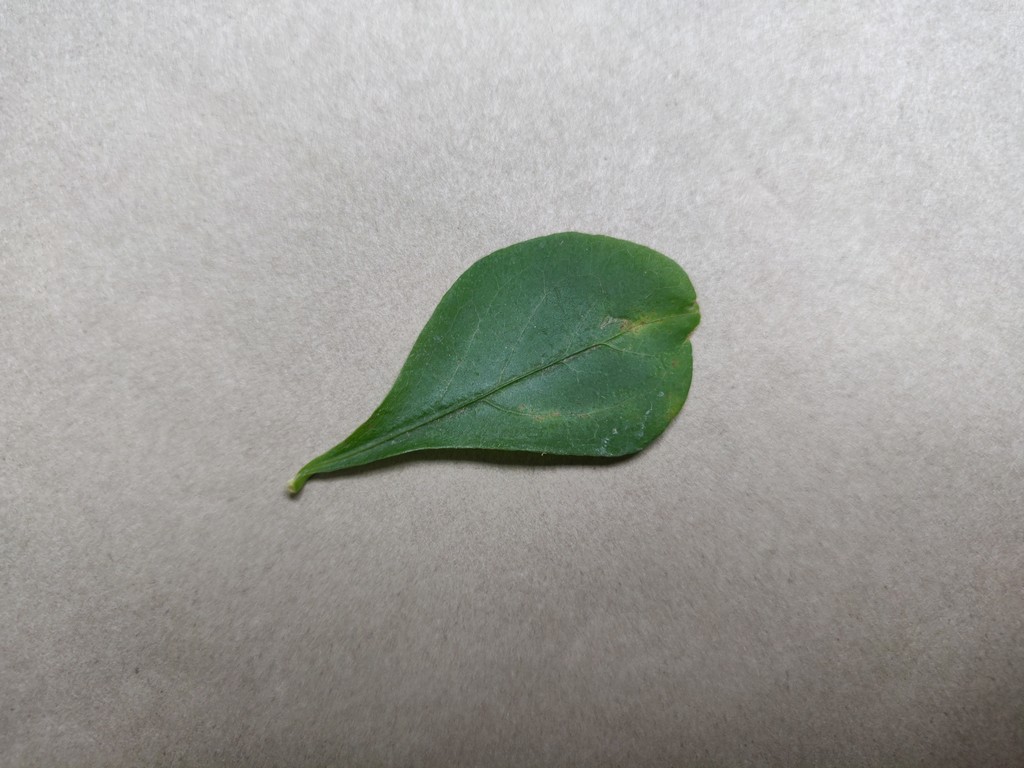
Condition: Unhealthy
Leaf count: single
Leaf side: front